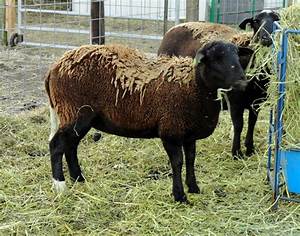
Label: sheep